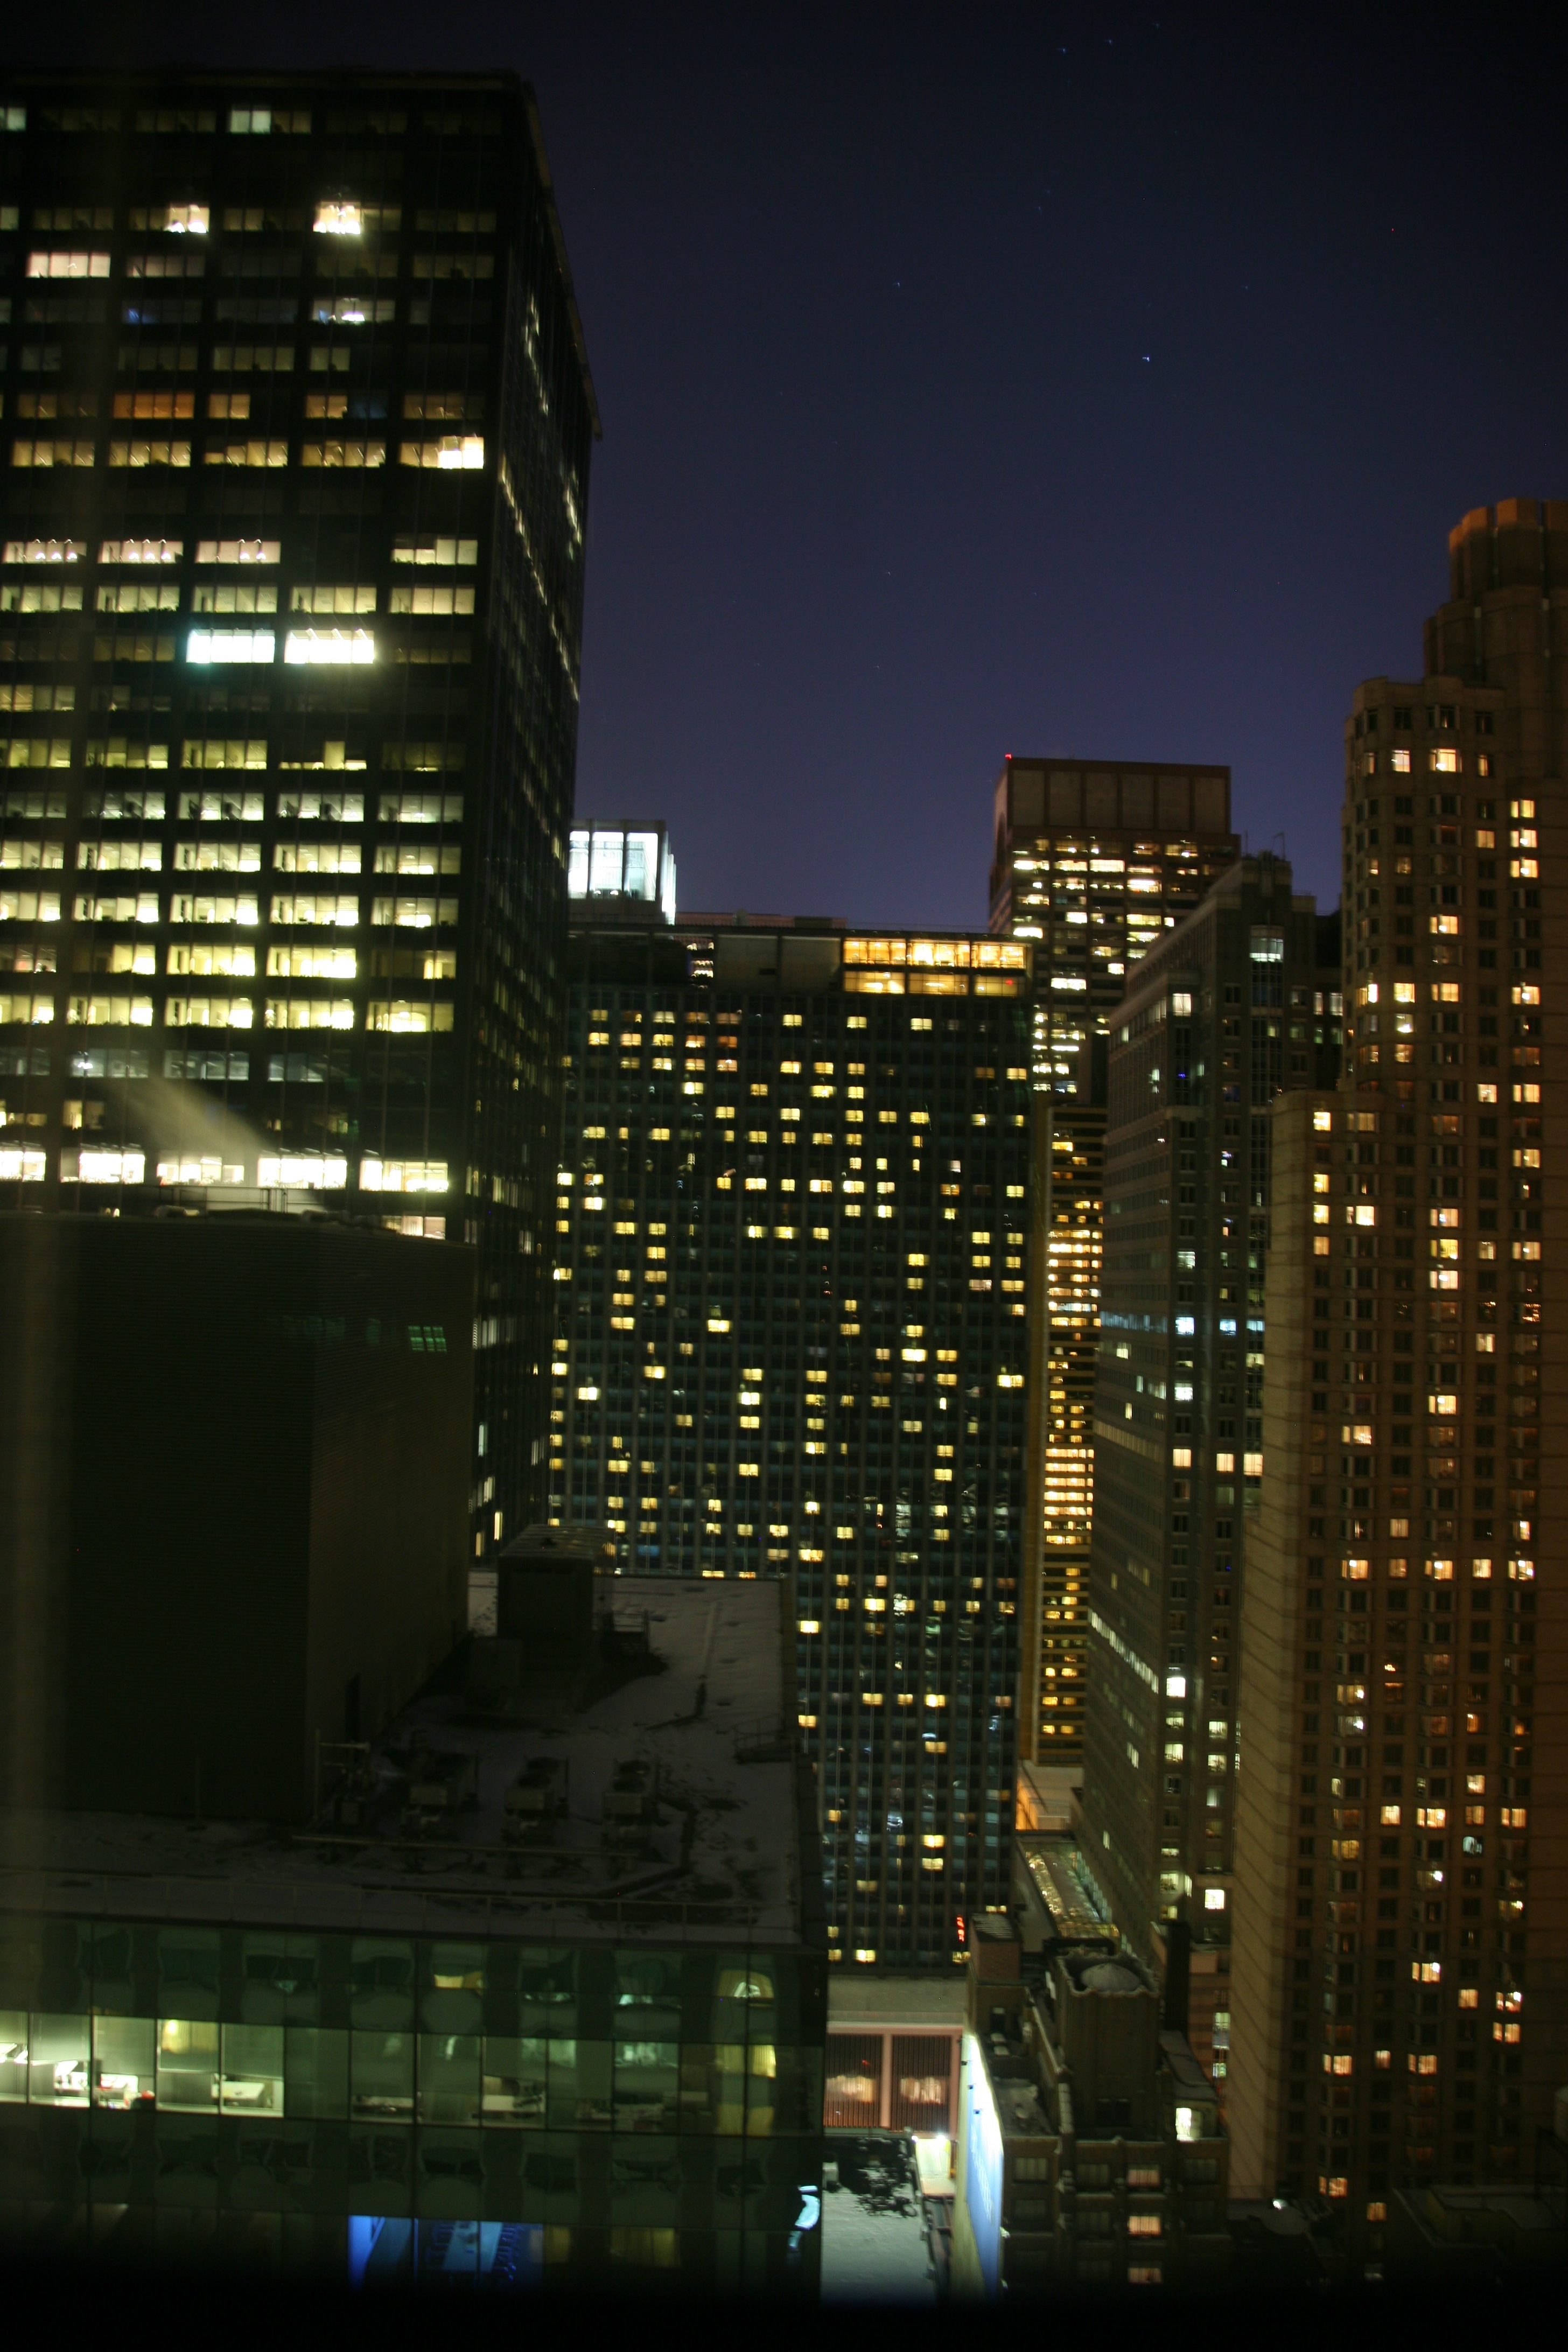
horizon, light, skyline, night, city, skyscraper, cityscape, downtown, dusk, evening, reflection, nyc, darkness, tower block, newyork, hotel, newyorkcity, ny, nightlights, metropolis, midtownwest, parkermeridien, parkermeridienhotel, urban area, human settlement, atmosphere of earth, metropolitan area